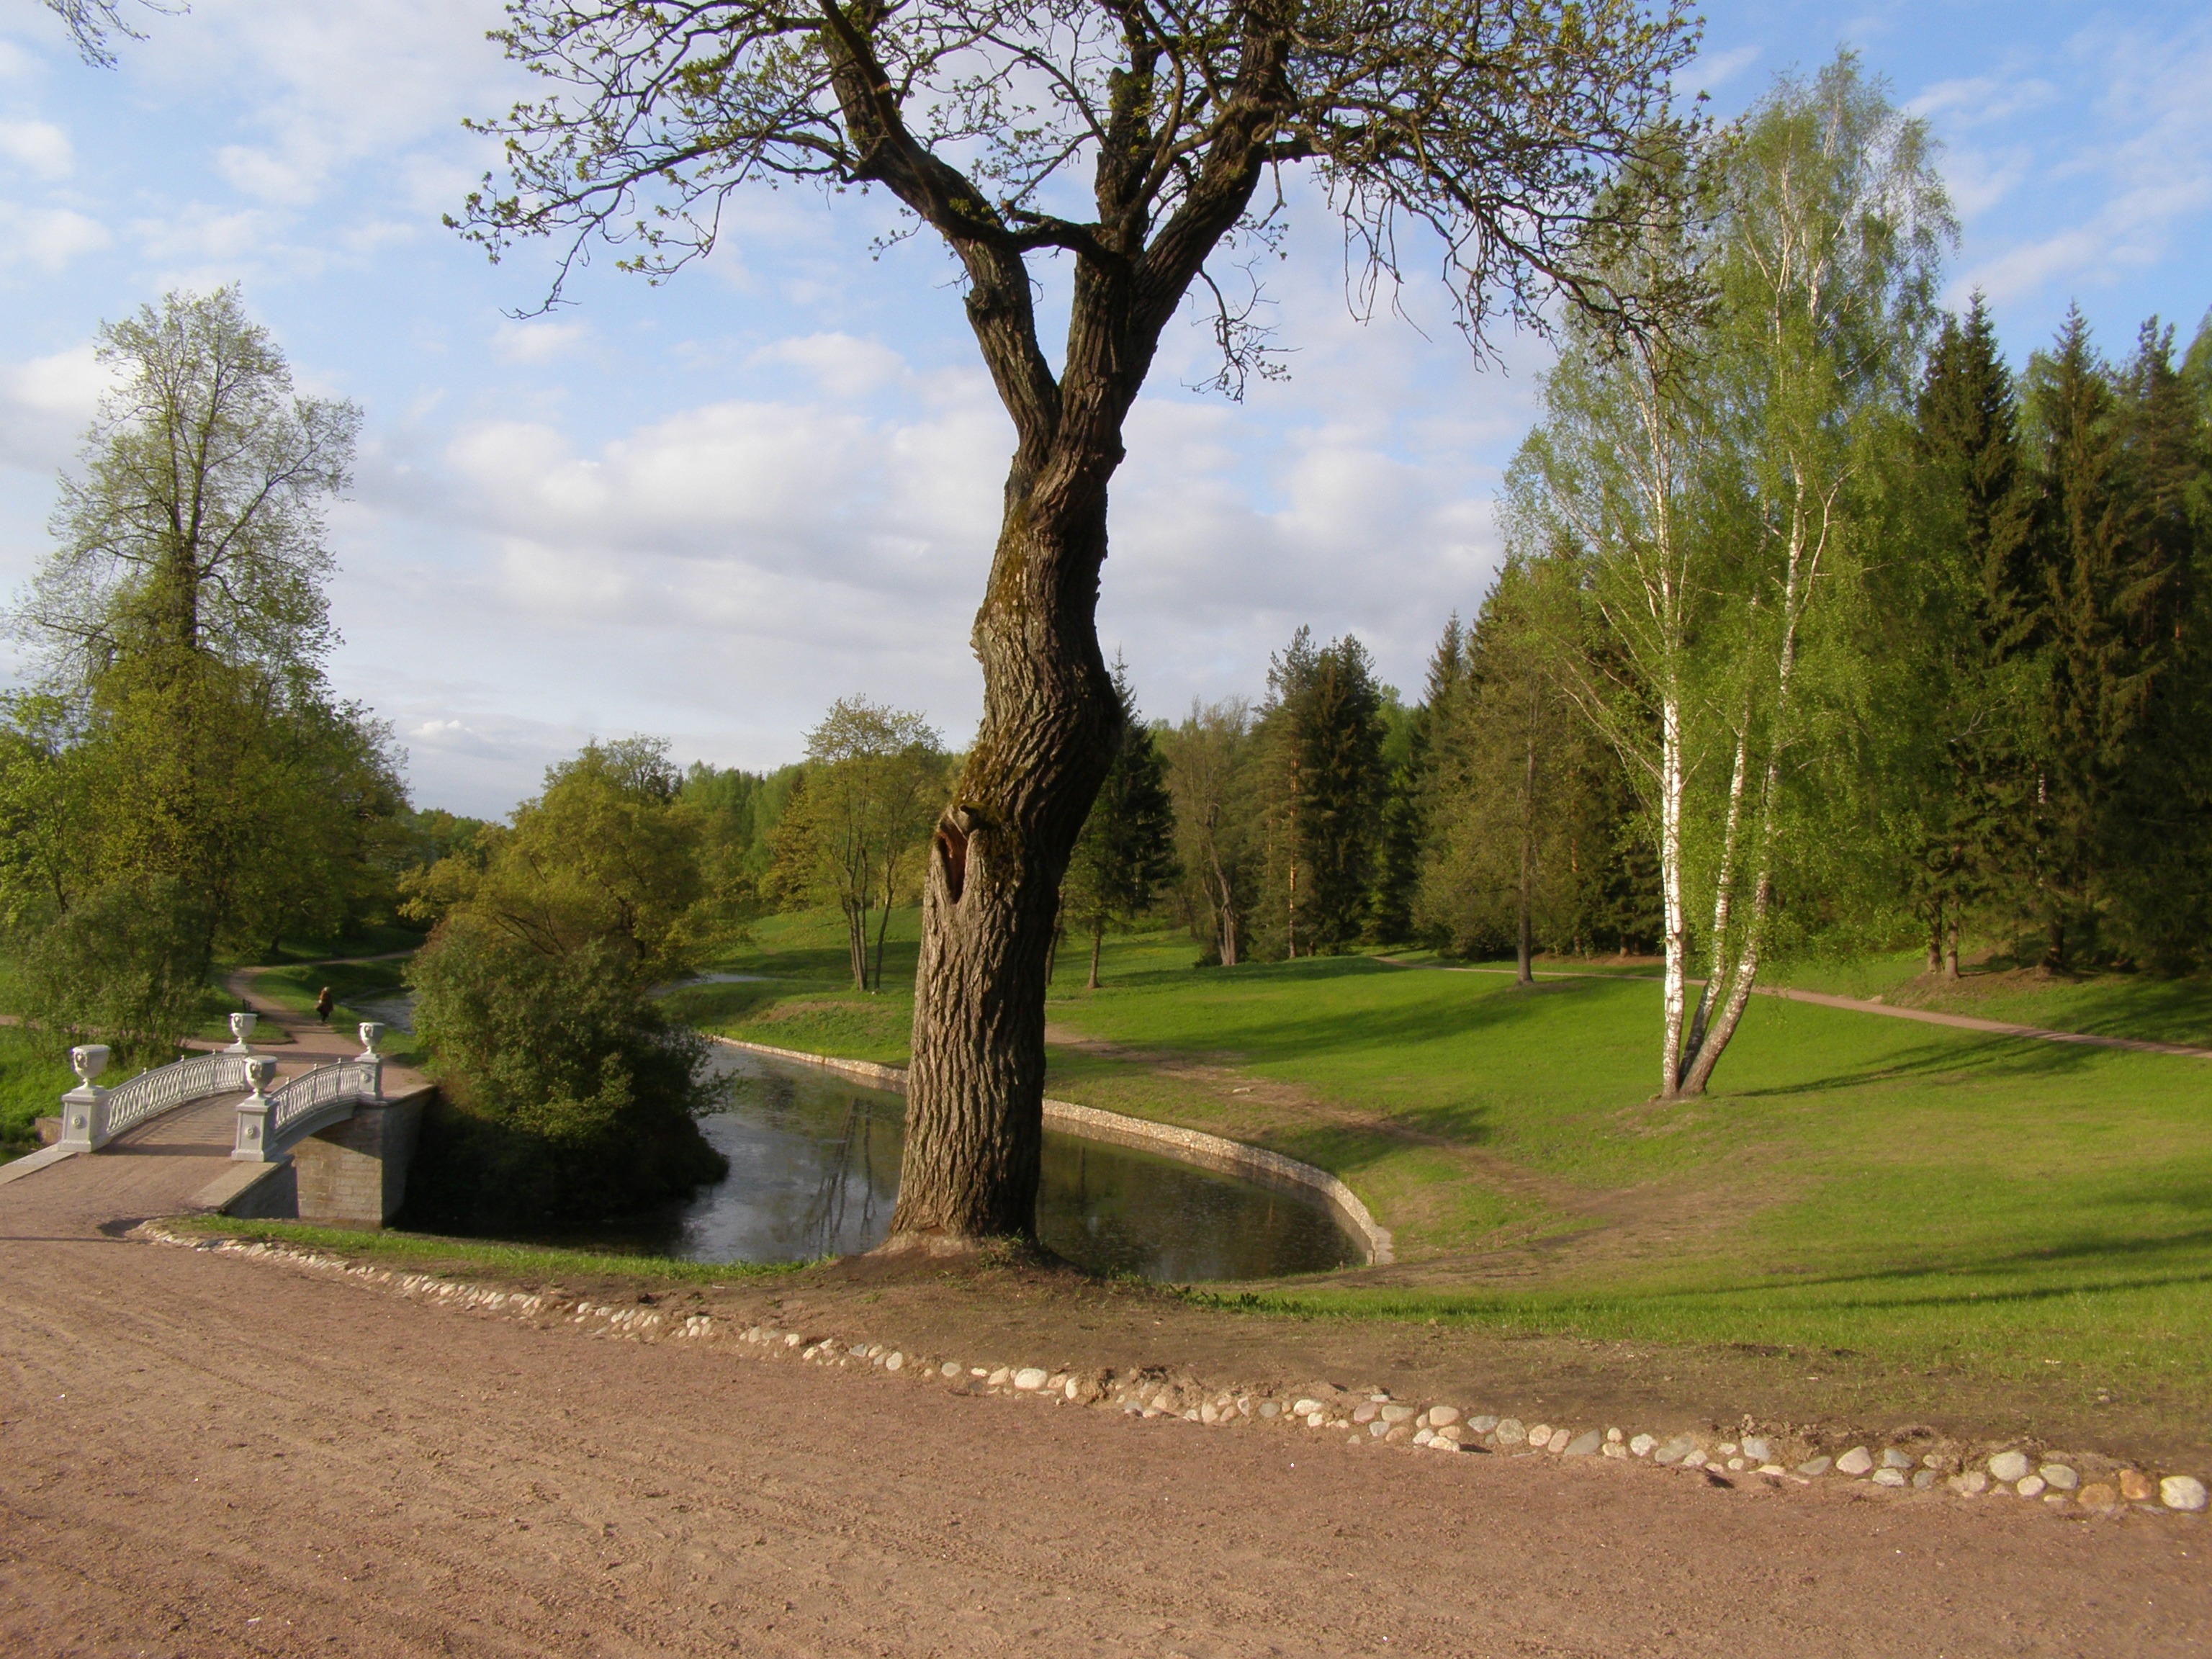
landscape, tree, grass, plant, sky, bridge, lawn, river, recreation, spring, green, park, lane, estate, rural area, outdoor recreation, woody plant